Asceticism

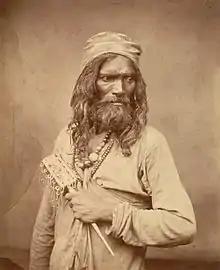
A Sufi Muslim ascetic ("fakir") in Bengal during the 1860s

The Arabic term for "asceticism" is "zuhd". The Islamic prophet Muhammad and his followers practiced asceticism. However, contemporary mainstream Islam has not had a tradition of asceticism, but its Sufi groups have cherished their own ascetic tradition for several centuries. Islamic literary sources and historians report that during the early Muslim conquests of the Middle East and North Africa (7th–10th centuries), some of the Muslim warriors guarding the frontier settlements were also ascetics; numerous historical accounts also report of some Christian monks that apostatized from Christianity, converted to Islam, and joined the "jihad", as well as of several Muslim warriors that repudiated Islam, converted to Christianity, and became Christian monks. Monasticism is forbidden in Islam. Scholars in the field of Islamic studies have argued that asceticism ("zuhd") served as a precursor to the later doctrinal formations of Sufis that began to emerge in the tenth century through the works of individuals such as al-Junayd, al-Qushayrī, al-Sarrāj, al-Hujwīrī and others.